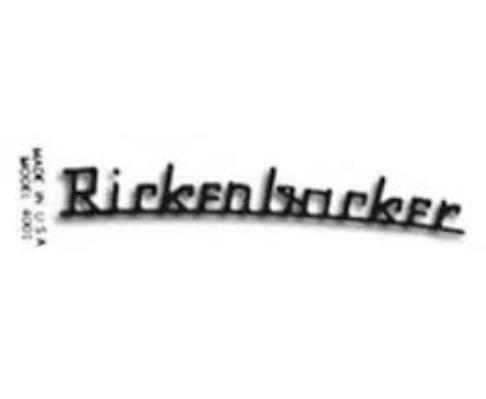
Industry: Electronic